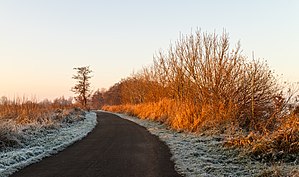
De Fryske Marren
De første lysstråler fejer hen over et vinterlandskab ved en lille vej mellem Langweerderwielen og Put van Nederhorst i De Fryske Marren.
De Fryske Marren er en kommune i den nederlandske provins Friesland. Kommunen blev skabt i 2013 ved en sammenlægning af de tidligere kommuner Gaasterlân-Sleat, Lemsterland, Skarsterlân og en del af Boornsterhem. Kommunenavnet henviser til området med 24 store og små søer, som sammen udgør området kaldet "De frisiske søer". Kommunestyret besluttede i 2014 at udskifte det officielle navn på kommunen til det vestfrisiske De Fryske Marren.